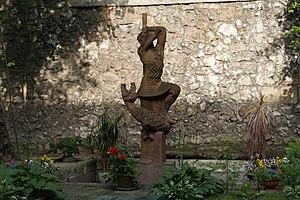
Krakus, connu également sous les patronymes de Krak ou Gracchus, est un souverain légendaire de Pologne, et fondateur de la ville de Cracovie qui lui doit son nom.